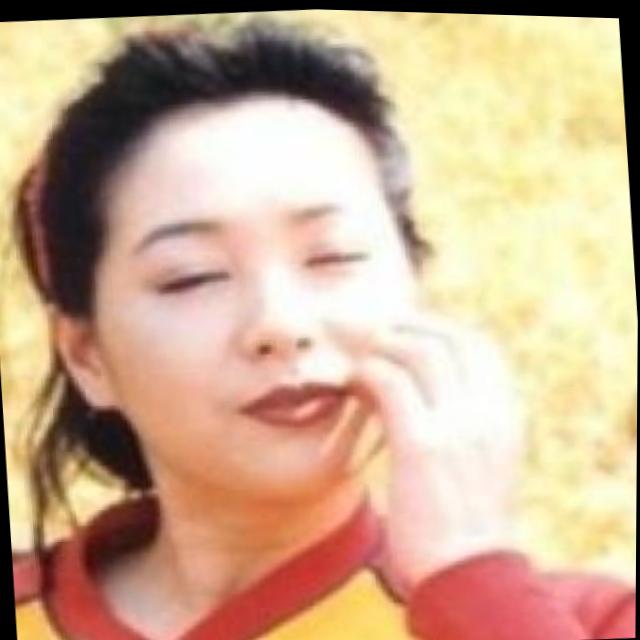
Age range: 21-44